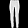
Label: Trouser